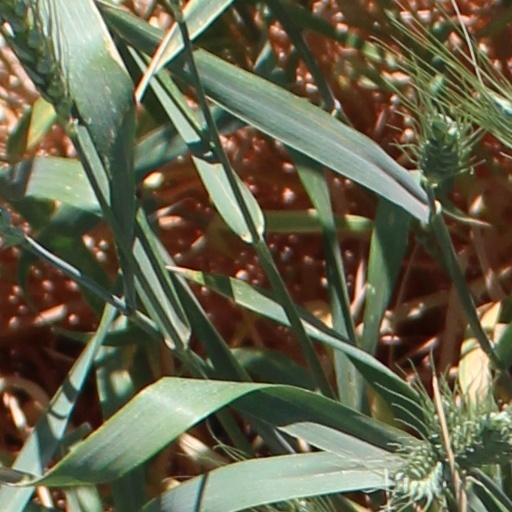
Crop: wheat